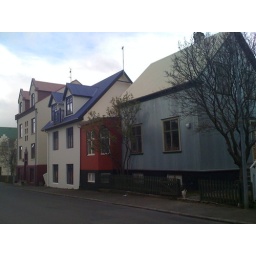
Reyjavik is filled with cute houses covered in metal siding & painted with fun colors